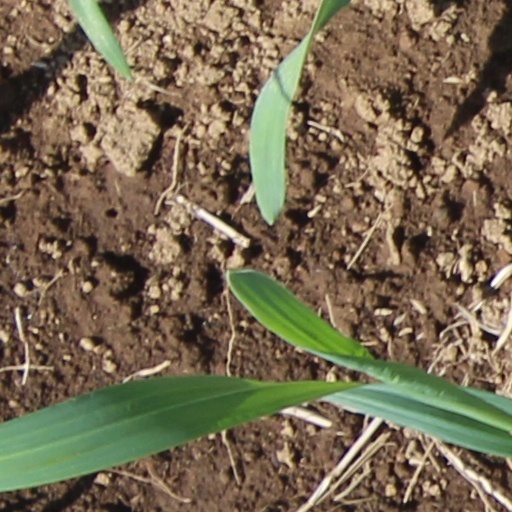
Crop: wheat